Bikas C Sanyal

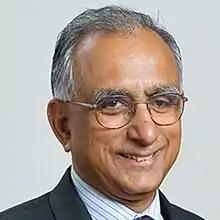
Dr. Bikas C Sanyal

Bikas Chandra Sanyal (Bengali: বিকাশ চন্দ্র সান্যাল; born 15 January 1938) is an Indian educationist, director of the Fondation de la Maison de l'Inde, Cité international universitaire de Paris in Paris. Before assuming this office he was special advisor to the UNESCO Director General and carried on as its adviser until 2014. He served UNESCO International Institute for Educational Planning Paris for three decades. He also served as the Vice Chairperson of UNESCO International Institute for Capacity Building in Africa.